Florida Pioneer Museum

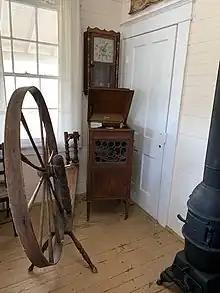
Some of the artifacts on display at the museum (Edison Phonograph and an original spinning wheel).

The community identified a need for a center to house a growing collection of local artifacts, and through the assistance of the Homestead Women's Club, the Pioneer Museum was created in this structure. Louise Hamilton was the founding president of the Pioneer Museum with Bea Peskoe as Vice President until they stepped down in 1970. The collection housed in the museum started with a donation from Herbert S. Zim, author of the Golden Nature Guides, of Native American artifacts. Other donors provided archaeological relics, shells, pioneer tools and implements, railroad memorabilia, household items, and other items owned and used by various local pioneer families. On August 14, 1973, the structure was added to the National Register of Historic Places.